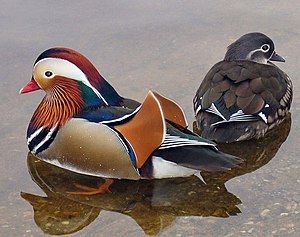
Mandarinand
Mandarinand er en fugleart blandt de egentlige andefugle. Den er naturligt udbredt i Østasien, men undslupne fangenskabsfugle har etableret sig i Europa og Nordamerika.